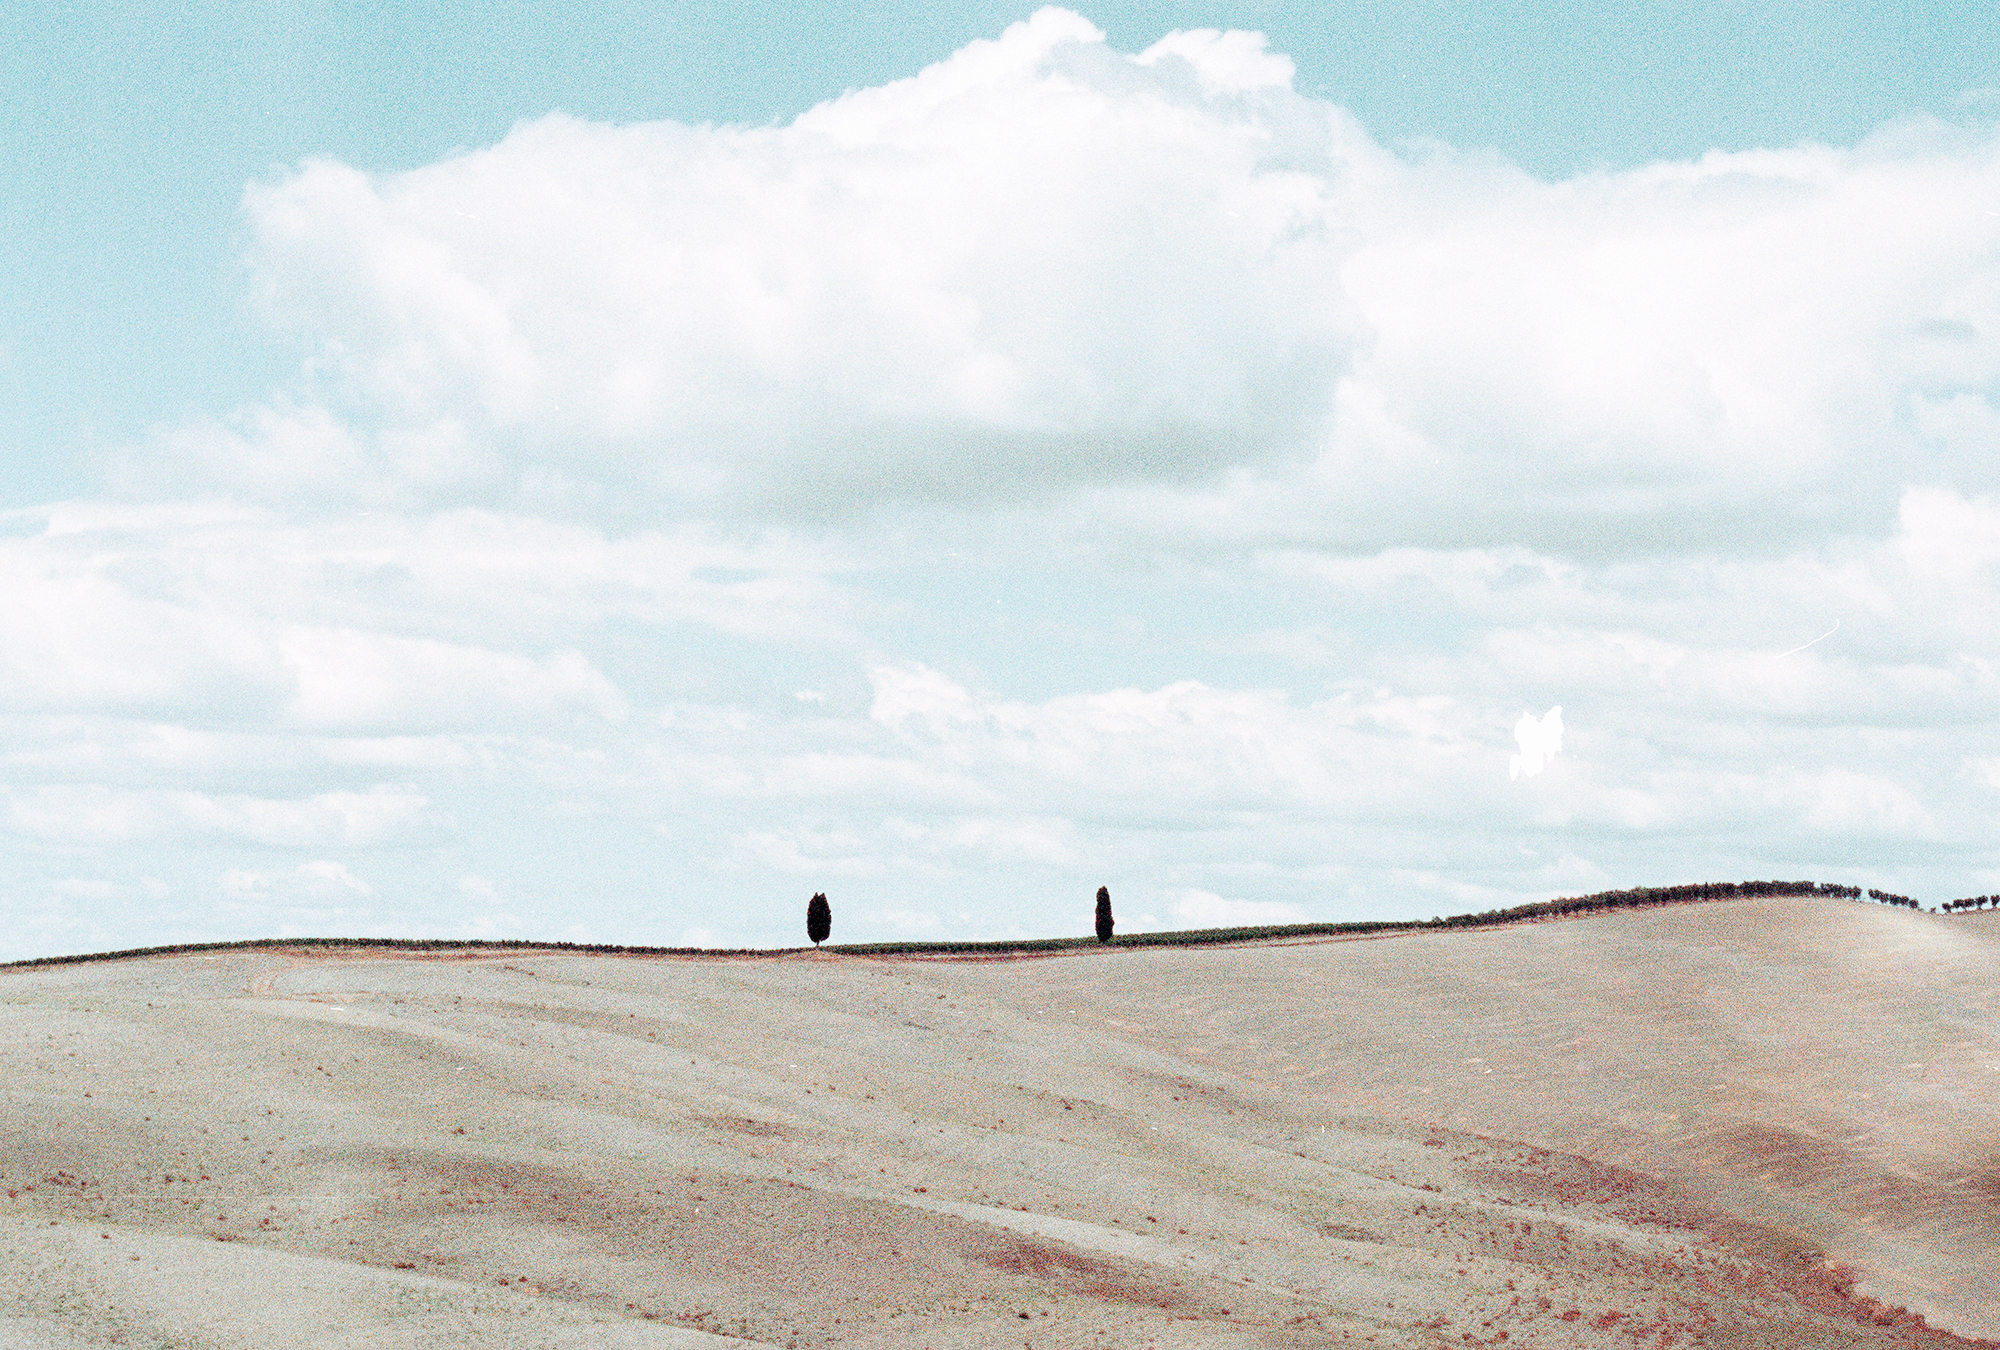
cloud, sky, People in nature, slope, road surface, natural landscape, asphalt, horizon, cumulus, plain, grassland, tree, road, grass, landscape, wood, hill, prairie, aeolian landform, soil, field, steppe, shadow, dirt road, sand, ocean, wind, recreation, pasture, monochrome, desert